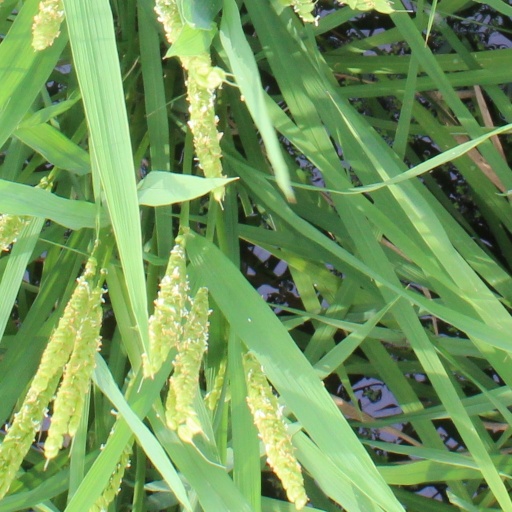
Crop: rice